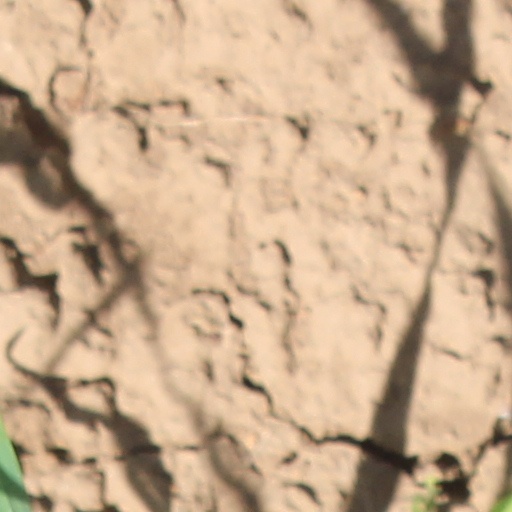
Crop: wheat